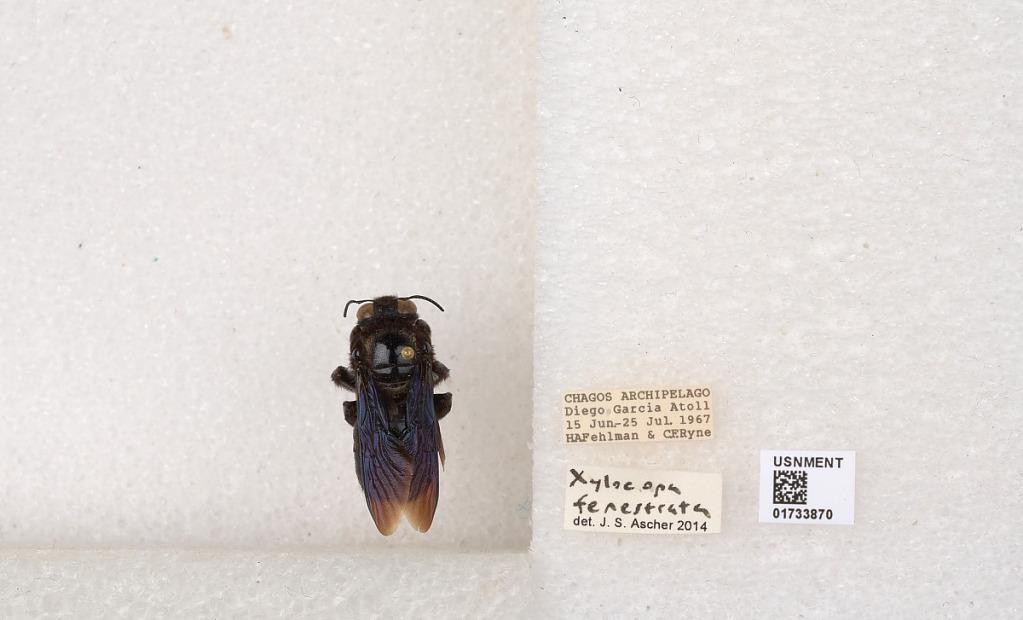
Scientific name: Xylocopa (Ctenoxylocopa) fenestrata (Fabricius)
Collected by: H. Fehlman & C. Ryne,
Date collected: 1967-6-15
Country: British Indian Ocean Territory
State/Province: general
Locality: Chagos Archipelago, Diego Garcia Atoll
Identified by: Ascher